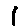
Label: 1